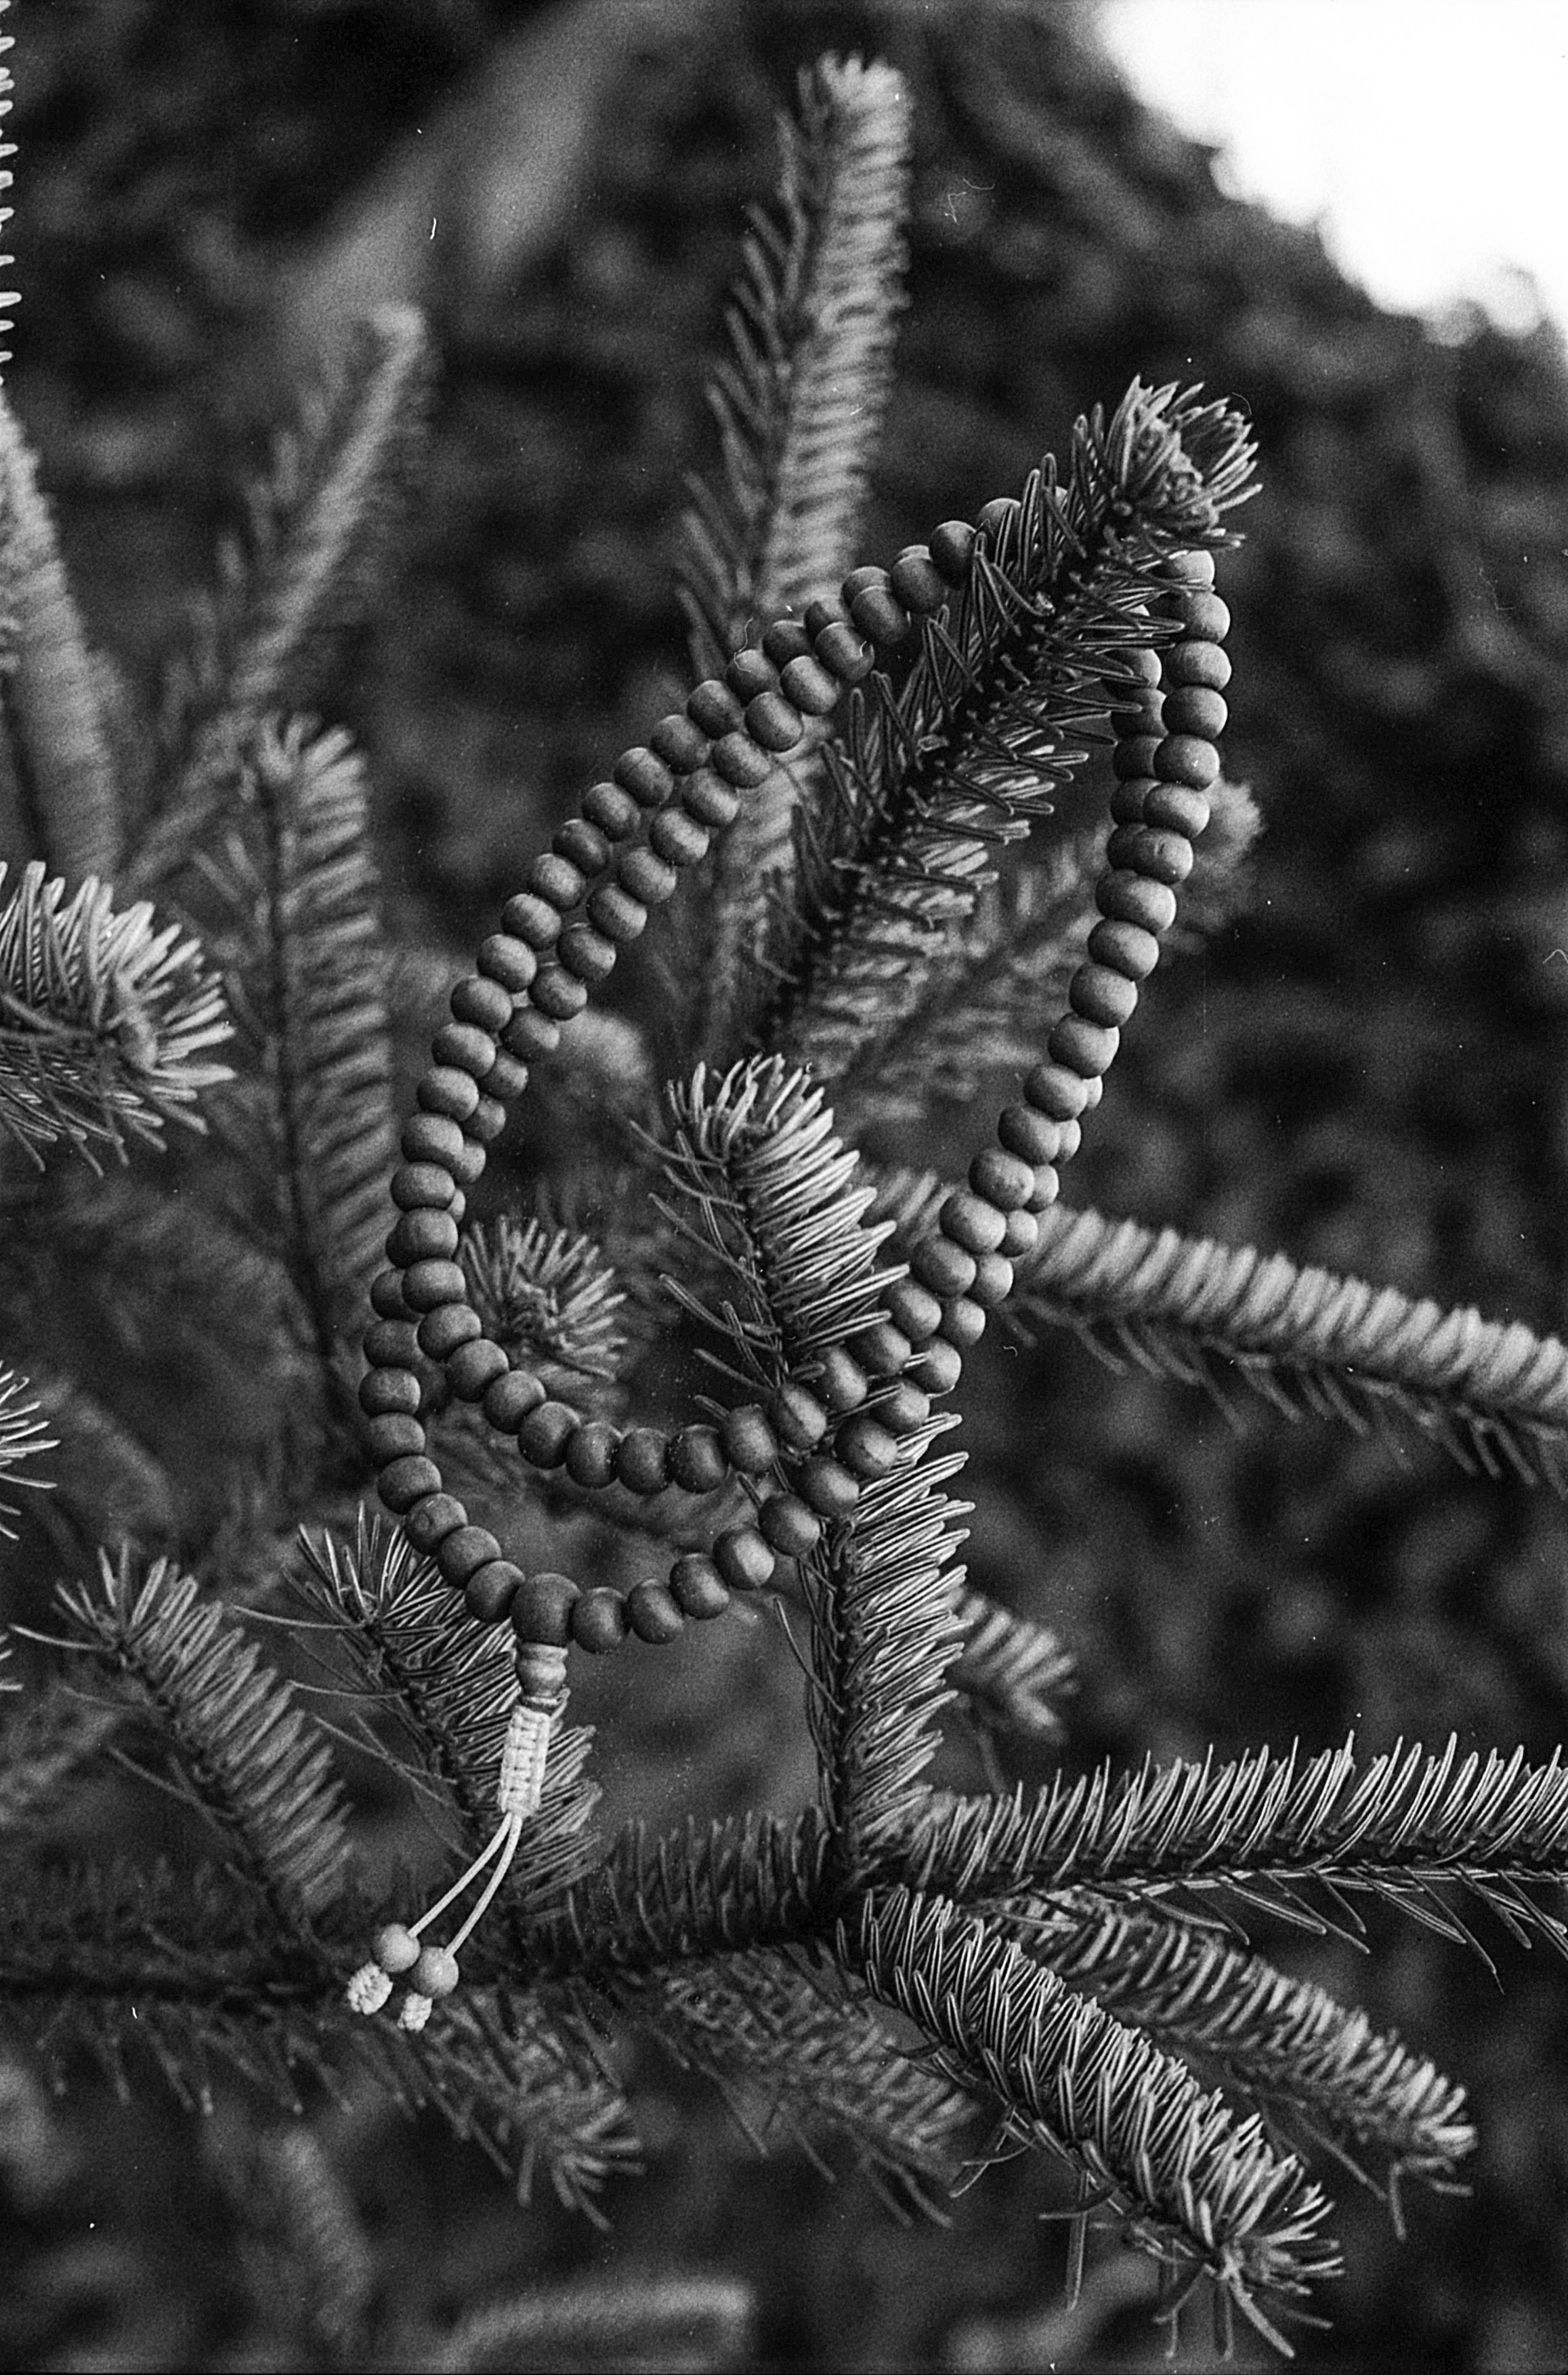
tree, branch, wing, black and white, plant, wood, photography, leaf, flower, frost, old, brown, buddhist, buddhism, religion, asia, black, monochrome, flora, pine tree, zen, pray, necklace, tibet, close up, meditation, wooden, yoga, prayer, india, hindu, mala, traditional, beads, tibetan, mantra, accessory, rosary, nobody, meditating, macro photography, hinduism, monochrome photography, praying beads, woody plant, land plant